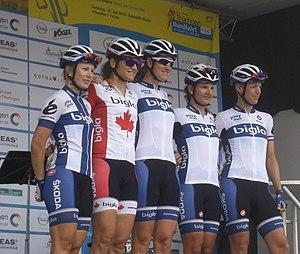
La Saison 2015 de l'équipe Bigla est la deuxième de la formation depuis son retour au niveau professionnel en 2014. L'effectif de la formation est fortement renouvelé. Le recrutement est ambitieux. Parmi les recrues, on compte la sprinteuse américaine Shelley Olds, numéro neuf mondial en 2014 ; la Néerlandaise Annemiek van Vleuten, vainqueur de la Coupe du monde 2011 et spécialiste du contre-la-montre ; et la grimpeuse et championne sud-africaine Ashleigh Moolman. La championne des Pays-Bas Iris Slappendel, ainsi que la Canadienne Joëlle Numainville rejoignent également le groupe. Annemiek van Vleuten réalise un bon début de saison en se classant deuxième de la Flèche wallonne et quatrième du Tour des Flandres. Elle gagne également trois prologues durant la saison. Shelley Olds termine quatrième des manches de Coupe du monde du Tour de l'île de Chongming et de la Philadelphia Cycling Classic. Elle quitte cependant l'équipe fin juin. Ashleigh Moolman réalise sa meilleure saison : elle est troisième de l'Emakumeen Bira, quatrième du Tour d'Italie et de la Flèche wallonne, championne d'Afrique et d'Afrique du Sud aussi bien sur route qu'en contre-la-montre.
L'équipe cycliste Paule Ka est une équipe cycliste féminine basée à Lyss, en Suisse. Créée en 2005 sous le nom de Bigla, elle est sponsorisée à ses débuts par l'entreprise de meubles de bureaux homonyme. En juillet 2020, son sponsor principal devient Paule Ka, une marque française de prêt-à-porter.